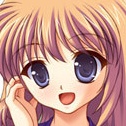
Portrait style: Anime Portrait